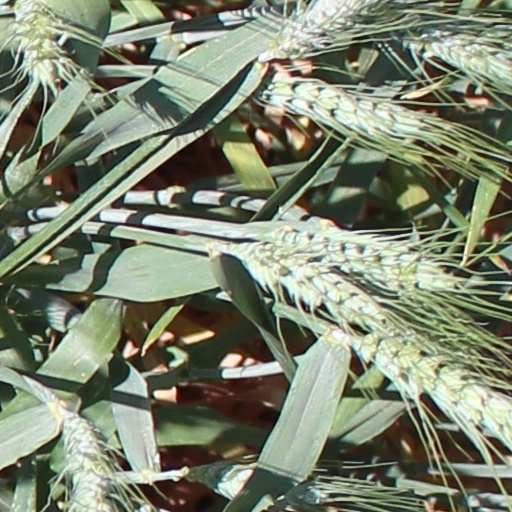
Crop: wheat